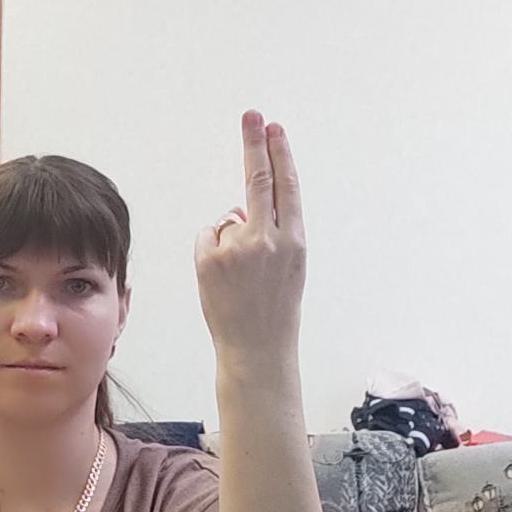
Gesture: two_up_inverted